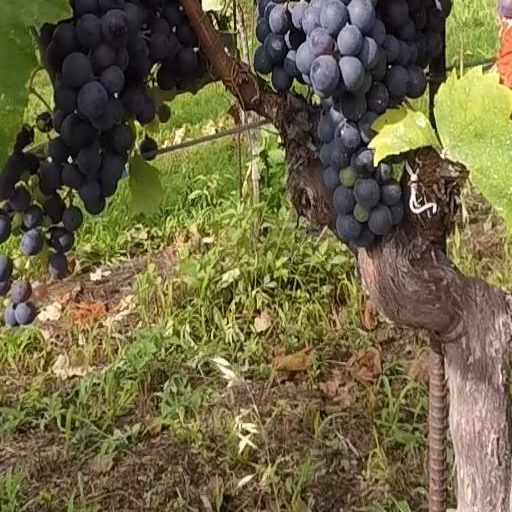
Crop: grape